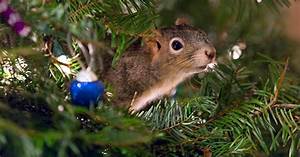
Label: squirrel